Bryan Scary

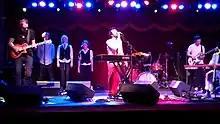
Bryan Scary performing in 2012

Scary's career in music began in Brooklyn, New York City. He received a degree in film production from New York University in 2005.